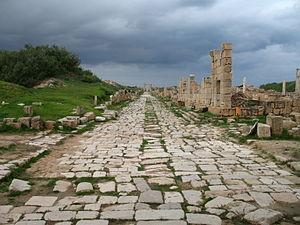
Leptis Magna ou Lepcis Magna était une des villes importantes de la république de Carthage avant de devenir romaine.